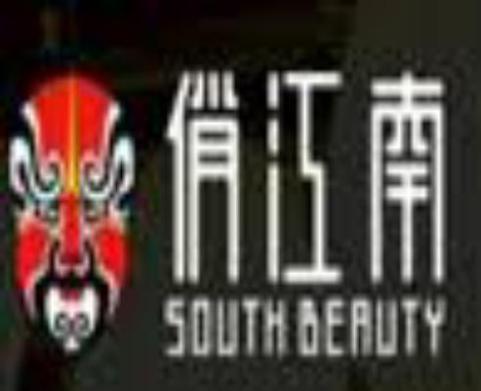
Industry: Others